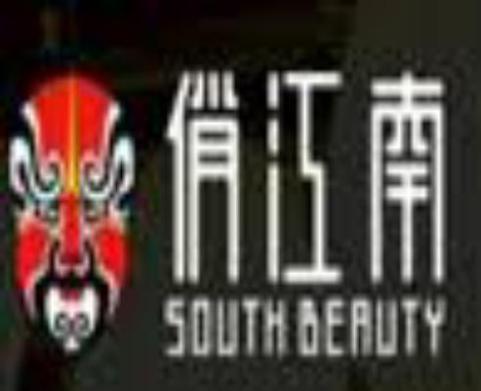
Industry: Others